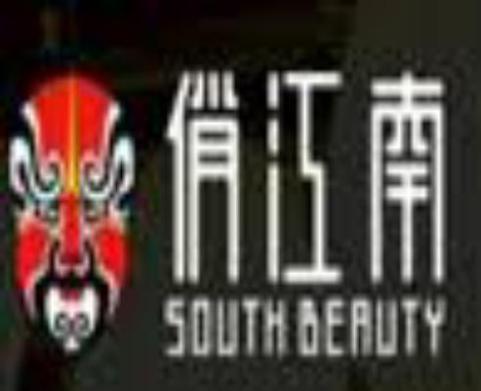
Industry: Others